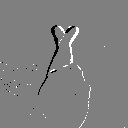
ASL letter: r